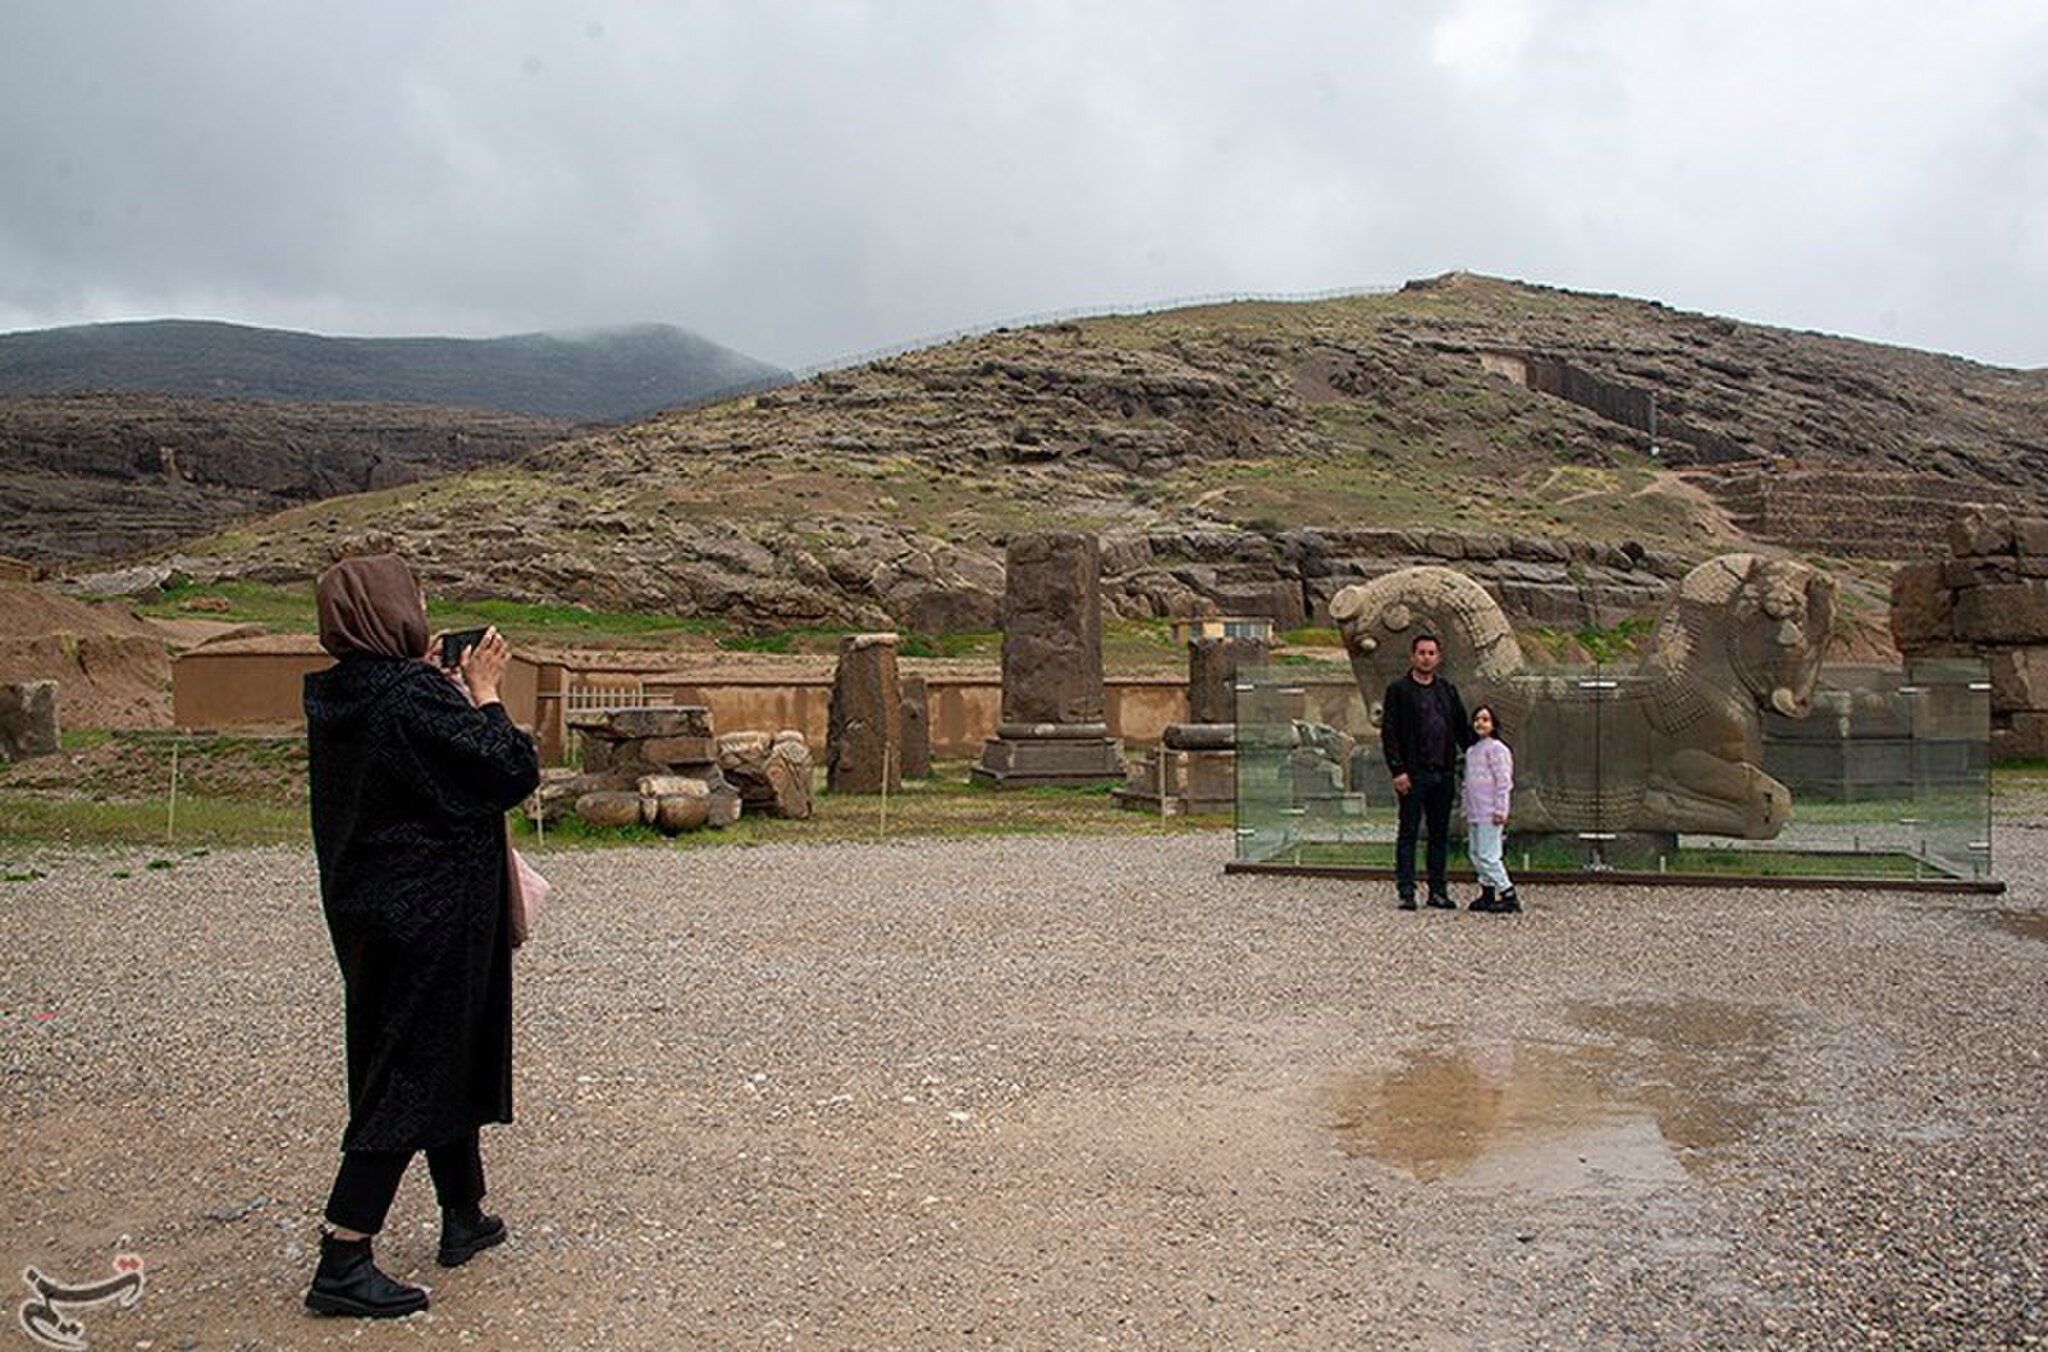
Title: Persepolis 29 March 2025 29
Description: In this ancient city, there is a palace called Persepolis, which was built during the reigns of Darius the Great, Xerxes, and Artaxerxes I and was inhabited for about 200 years
Date: 2025-03-29
Categories: 2025 in Persepolis, Photos by Amir Sadeghian for Tasnim News Agency, Photos from Tasnim News Agency